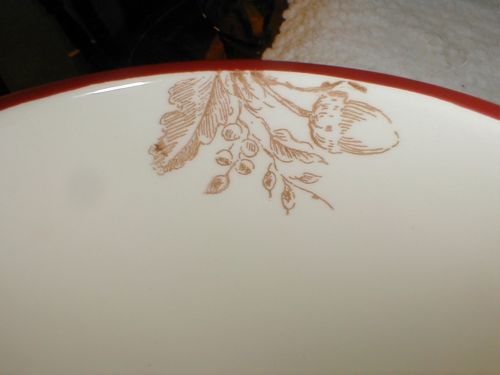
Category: mug